Tarumi Station (Gifu)

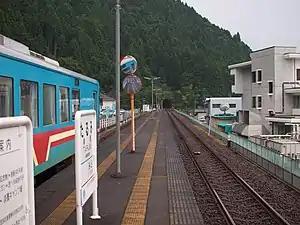
Tarumi Station in May 2005

is a railway station in the city of Motosu, Gifu Prefecture, Japan, operated by the private railway operator Tarumi Railway.